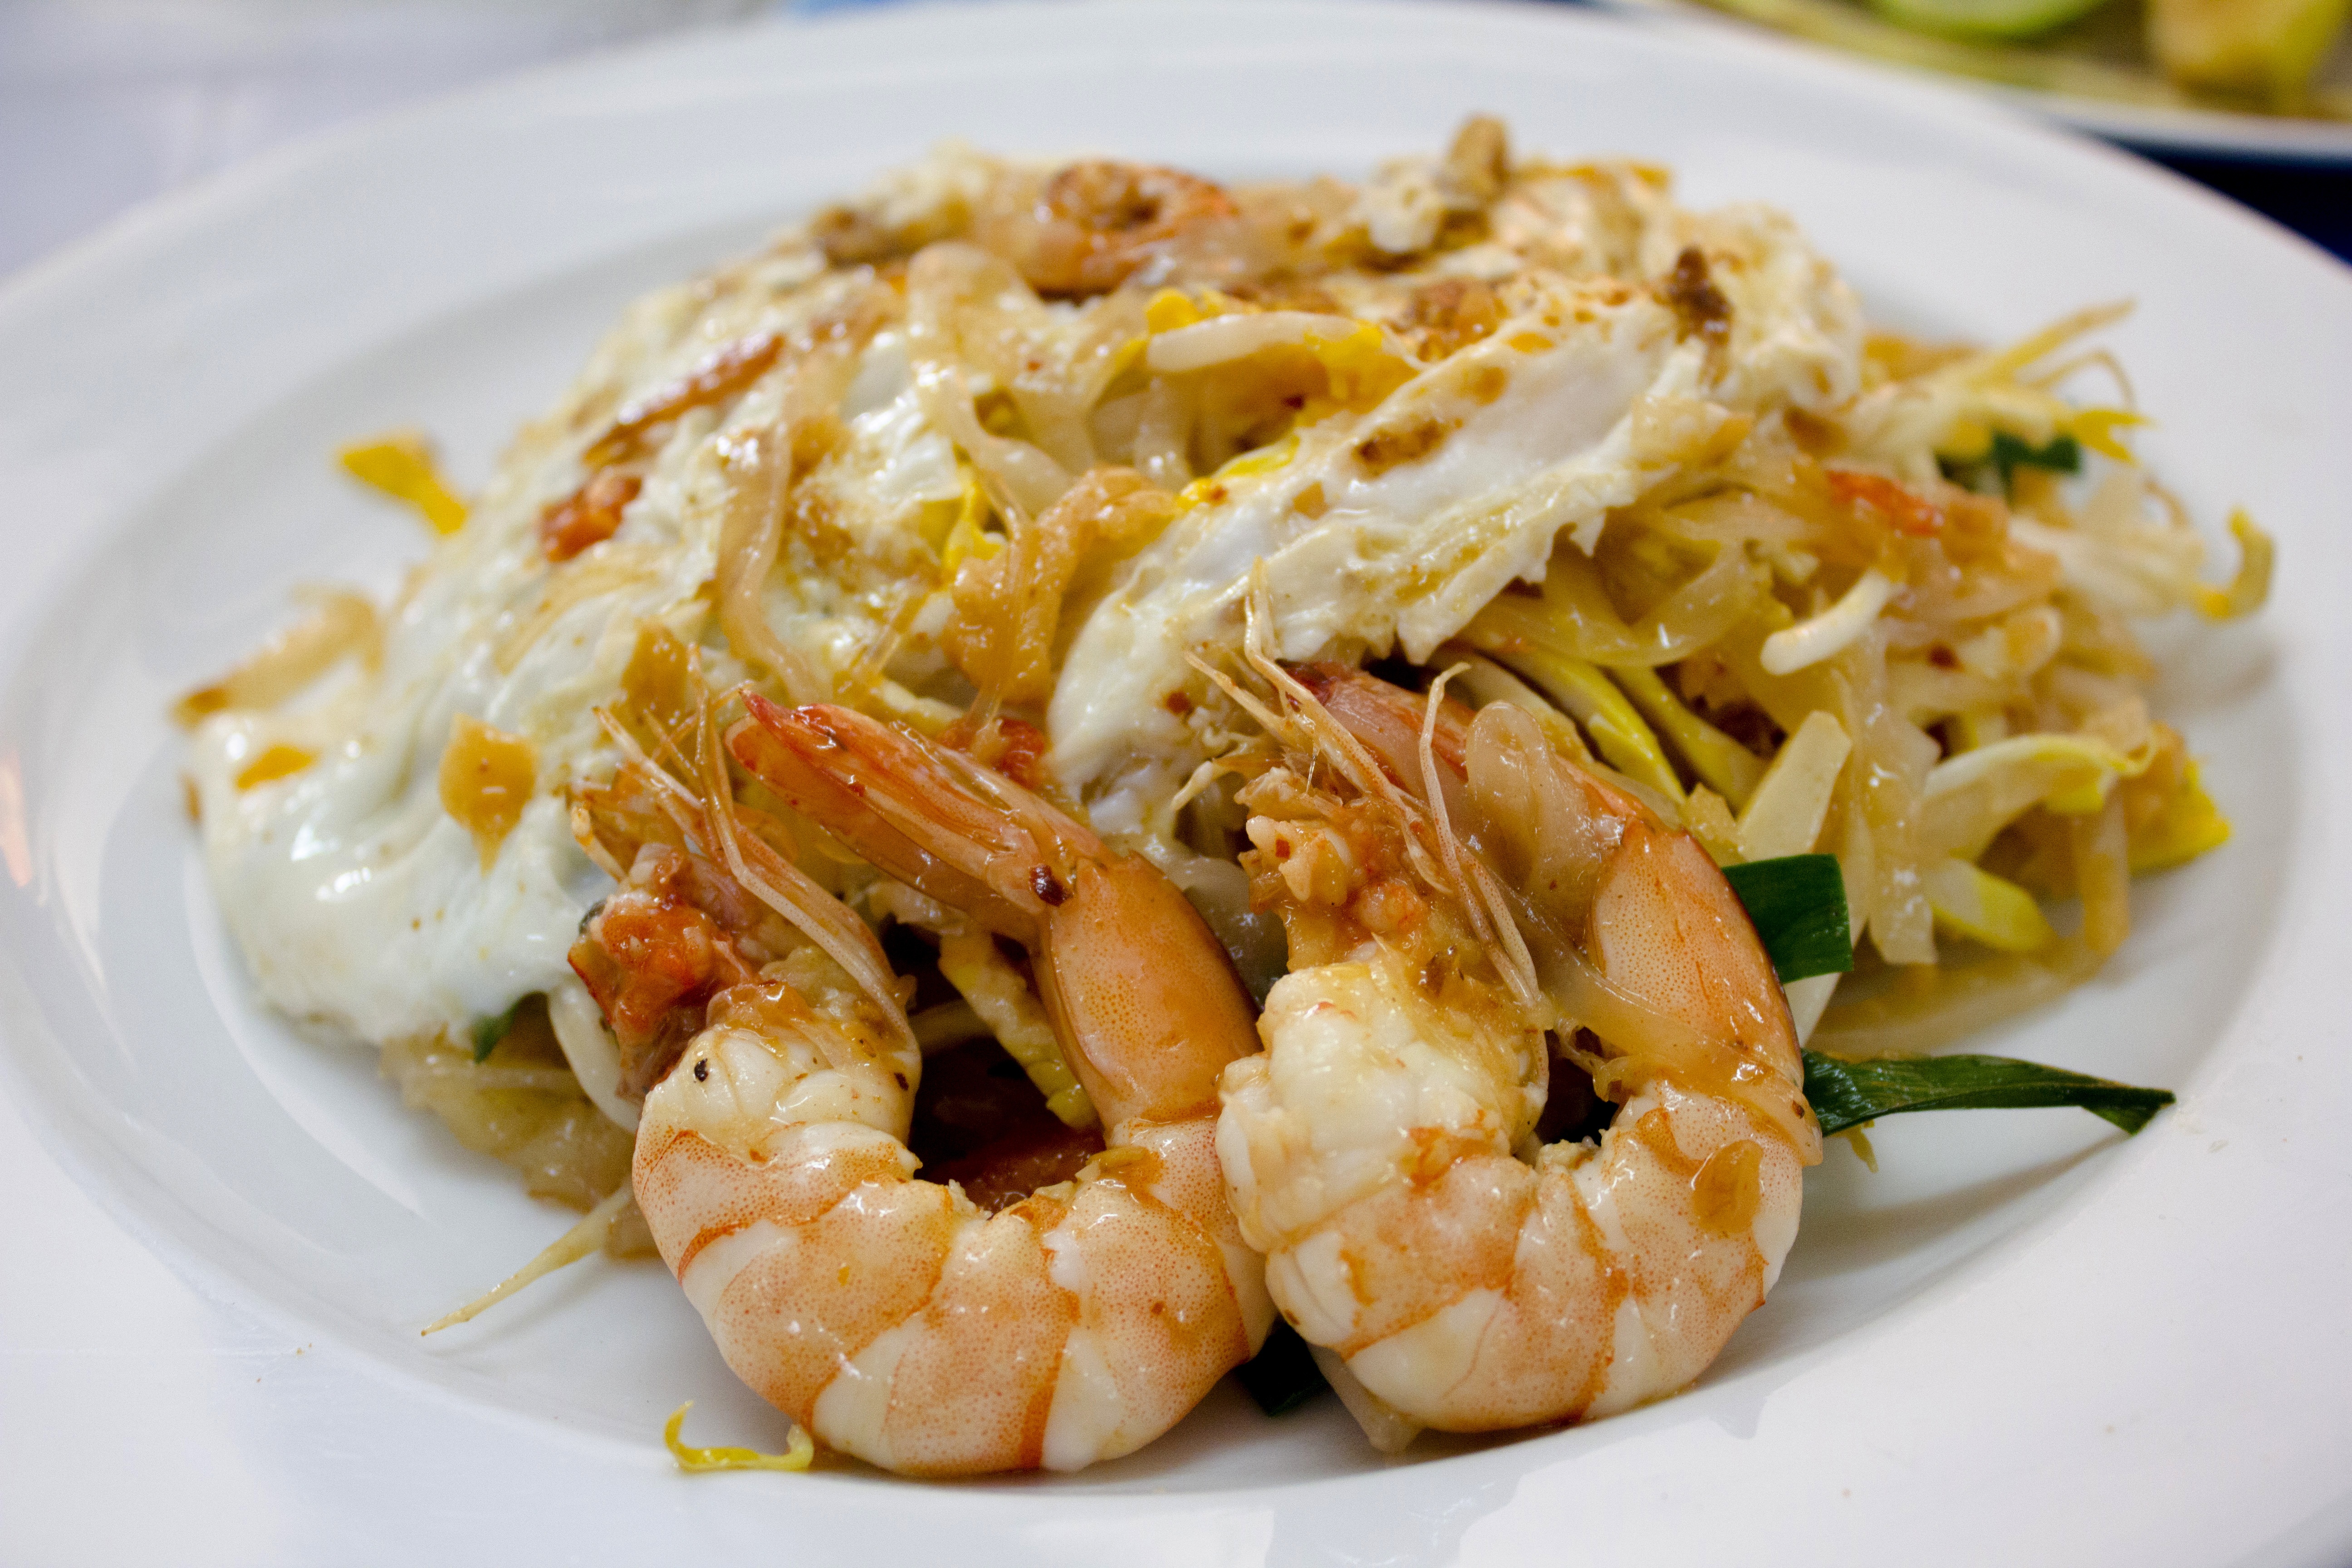
asian, dish, meal, food, cooking, produce, seafood, fish, cuisine, shrimp, asian food, noodles, thai, pad thai, thai food, scampi, chinese food, southeast asian food, caridean shrimp